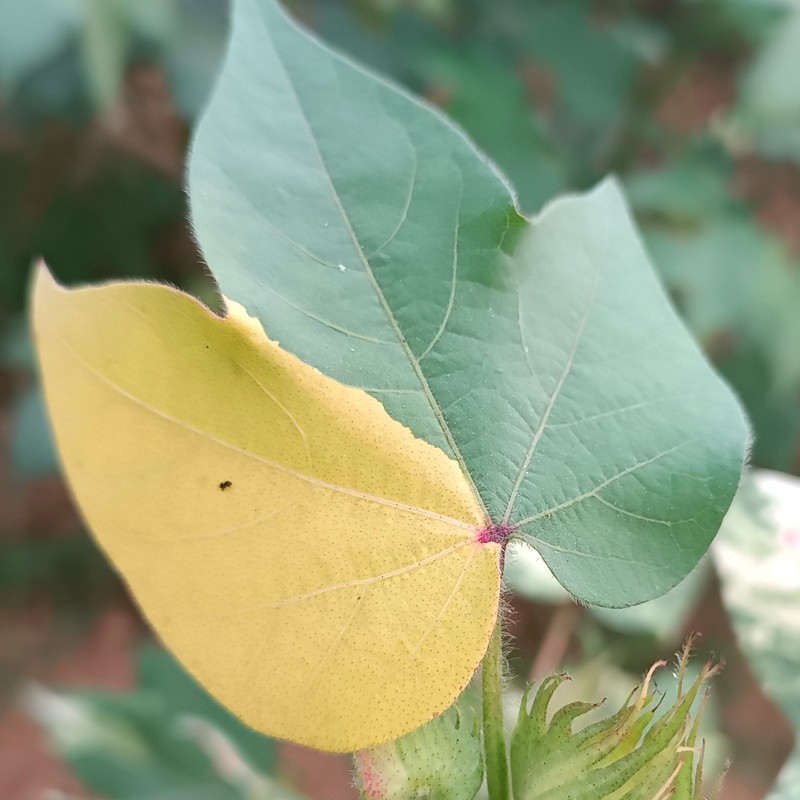
Label: Leaf Variegation